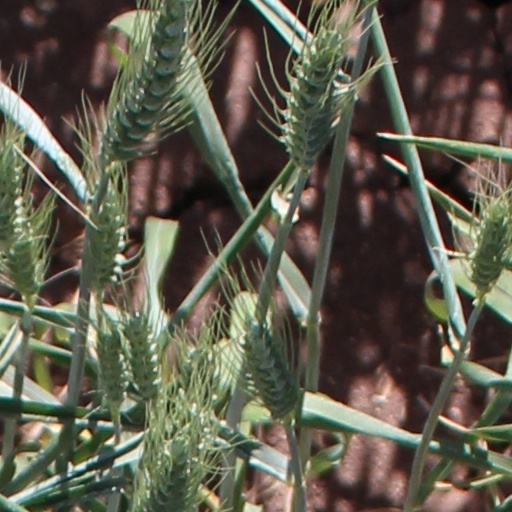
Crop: wheat